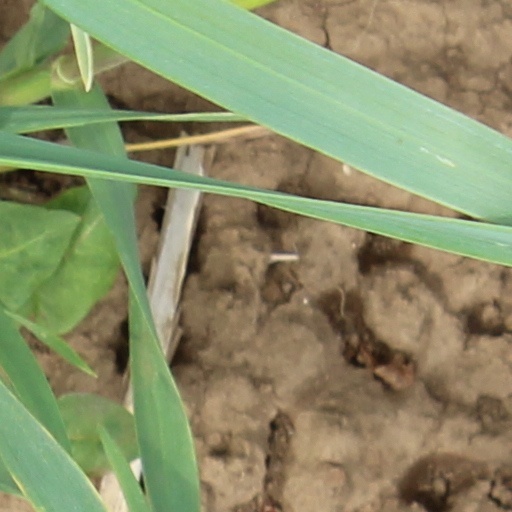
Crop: wheat